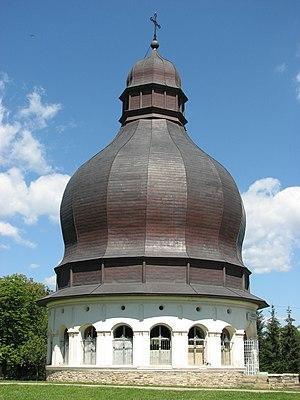
Le Monastère de Neamț, monastère de l'Église orthodoxe roumaine est une des plus vieilles et importantes constructions religieuses en Roumanie. Il a été construit au cours du XIVᵉ siècle et constitue un exemple d'architecture moldave médiévale.